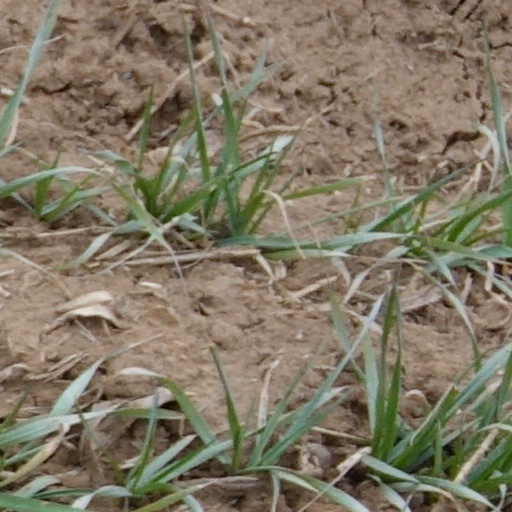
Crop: wheat